Poonch Medical College

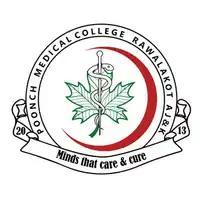

Poonch Medical College is a public medical college established in 2012, located in Trar Dewan, in suburban Rawalakot, Poonch District, Azad Kashmir, Pakistan. The college is affiliated with the University of Health Sciences Lahore, and the Pakistan Medical and Dental Council. Three hospitals i.e Shaikh Khalifa Bin Zayed Hospital in Rawalakot, DHQ Bagh and T.H.Q. Hospital in Hajira are afilaited with college as Teaching Hospital.